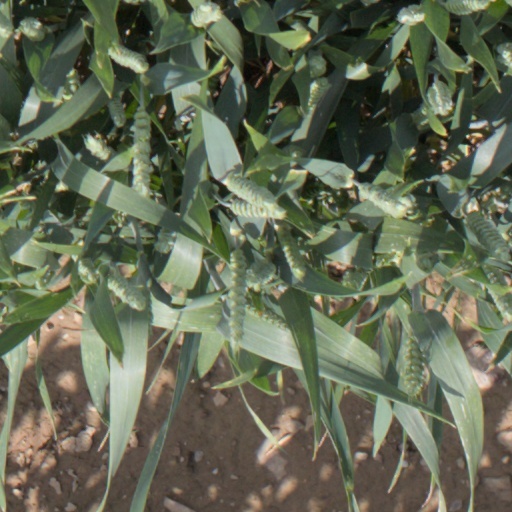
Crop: wheat